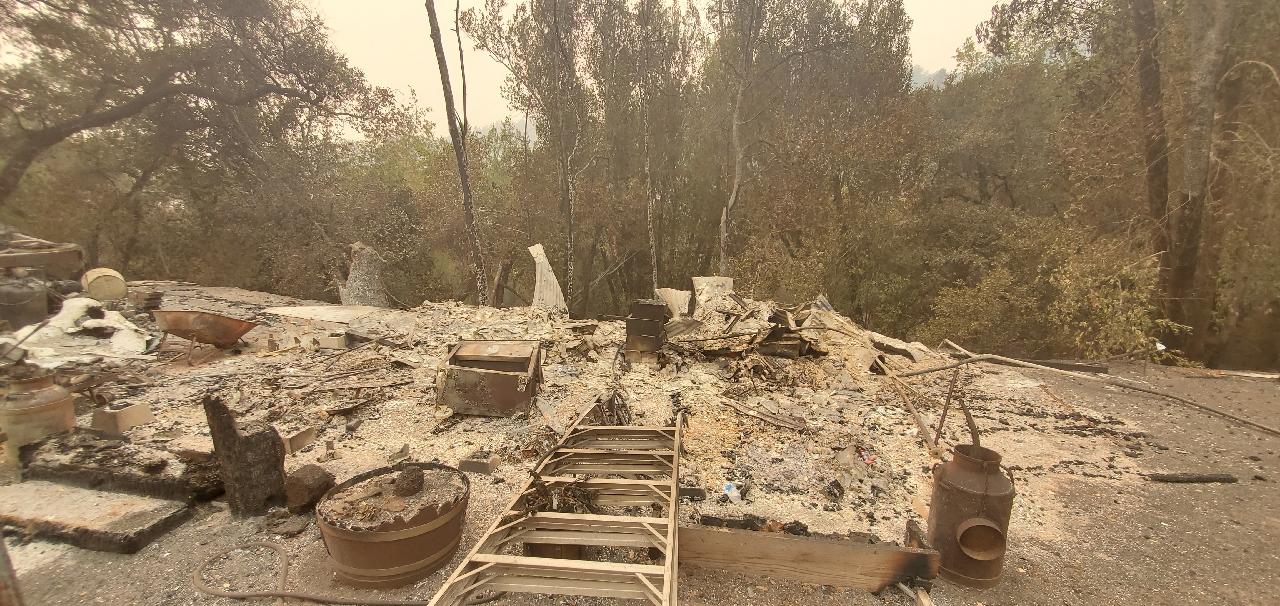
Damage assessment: destroyed